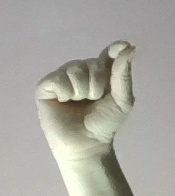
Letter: fa